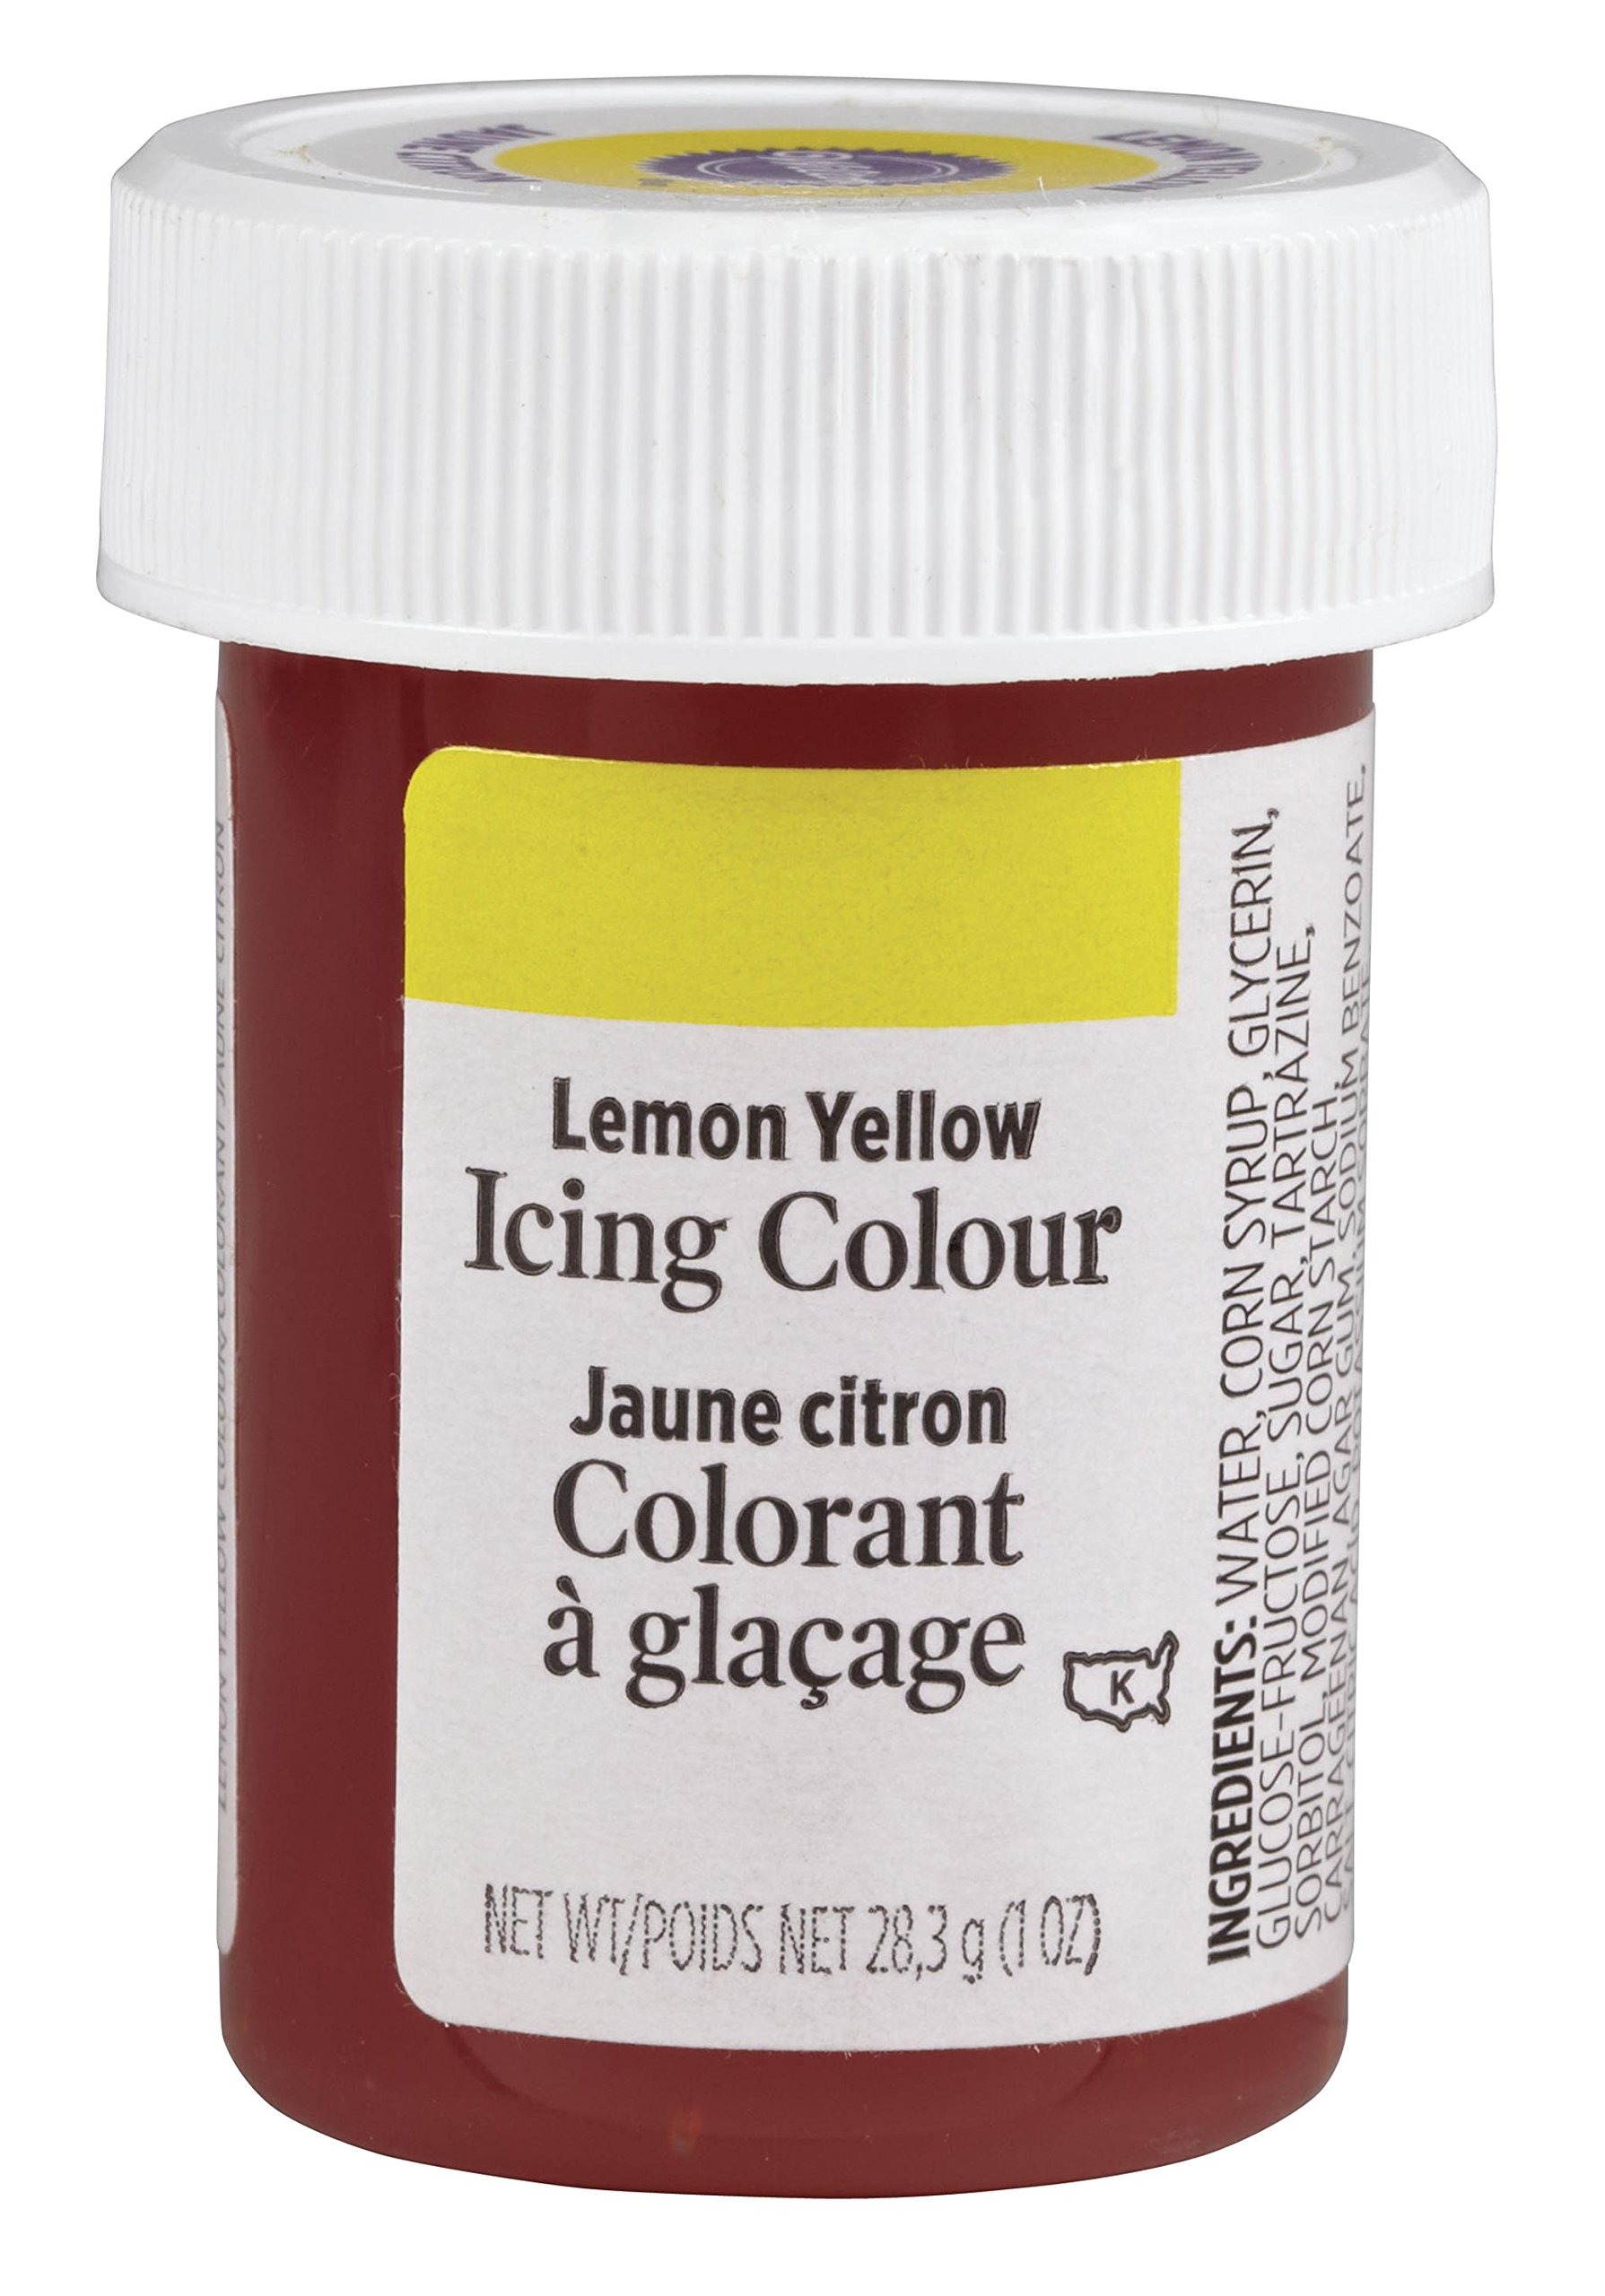
Item Name: Wilton Paste Colour - Lemon Yellow
Bullet Point 1: Highly concentrated paste food colour -- only a small amount is need to tint icing, fondant, ma...
Bullet Point 2: 1 ounce/30 gram jar
Bullet Point 3: Colour/Pattern: Lemon yellow
Product Description: Highly concentrated paste food colour -- only a small amount is need to tint icing, fondant, marzipan, gum paste, or dough without affecting the consistency.<BR>1 ounce/30 gram jar<BR>Colour/Pattern: Lemon yellow<BR>Allergens: Does not contain nut products but manufactured in a facility or on equipment which processes such products<BR>Kosher<BR>NOTE: <I>Every effort has been made to reproduce the paste food colour in the photo; however, the colour may vary due to reproduction limitations and your monitor's colour settings</I>
Value: 1.0
Unit: Count

Price: 2.12